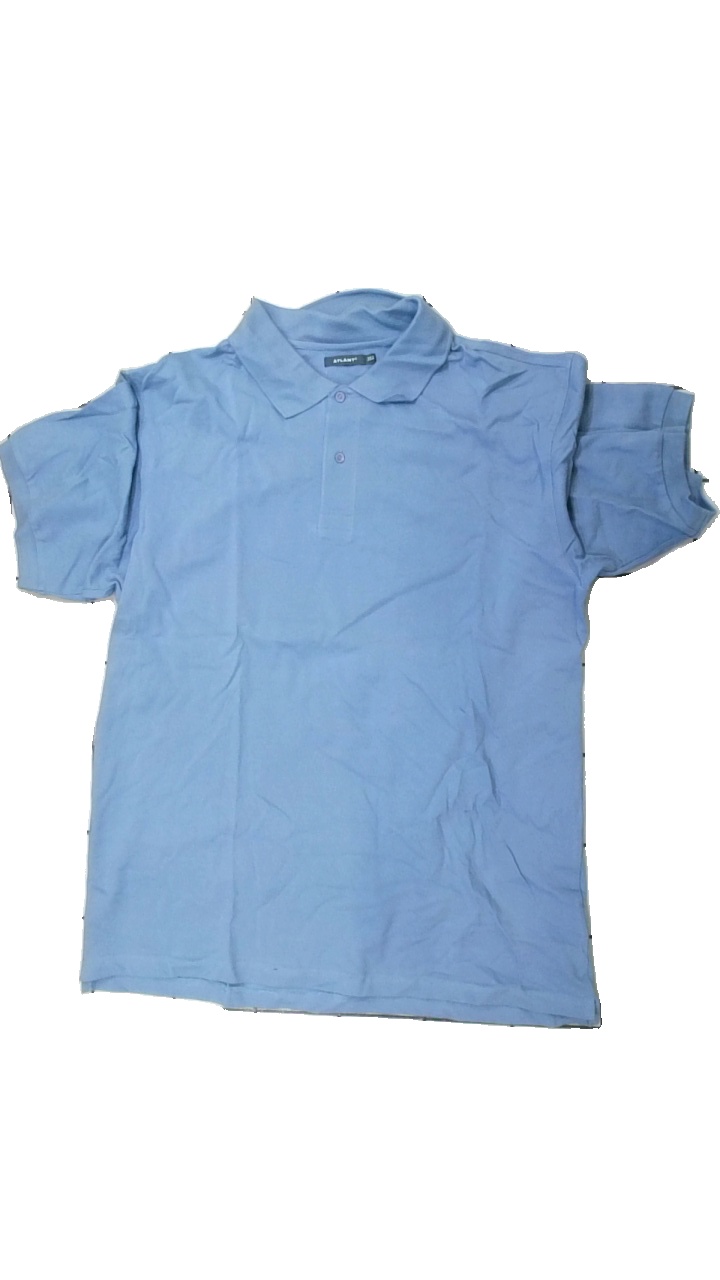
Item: T-shirt (Men)
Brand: Atlant (dressman)
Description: t-shirt med lila knappar
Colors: Blue
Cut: Regular
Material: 100% bomull
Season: All
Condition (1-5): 4
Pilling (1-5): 4
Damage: luddigt
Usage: Reuse
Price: <50